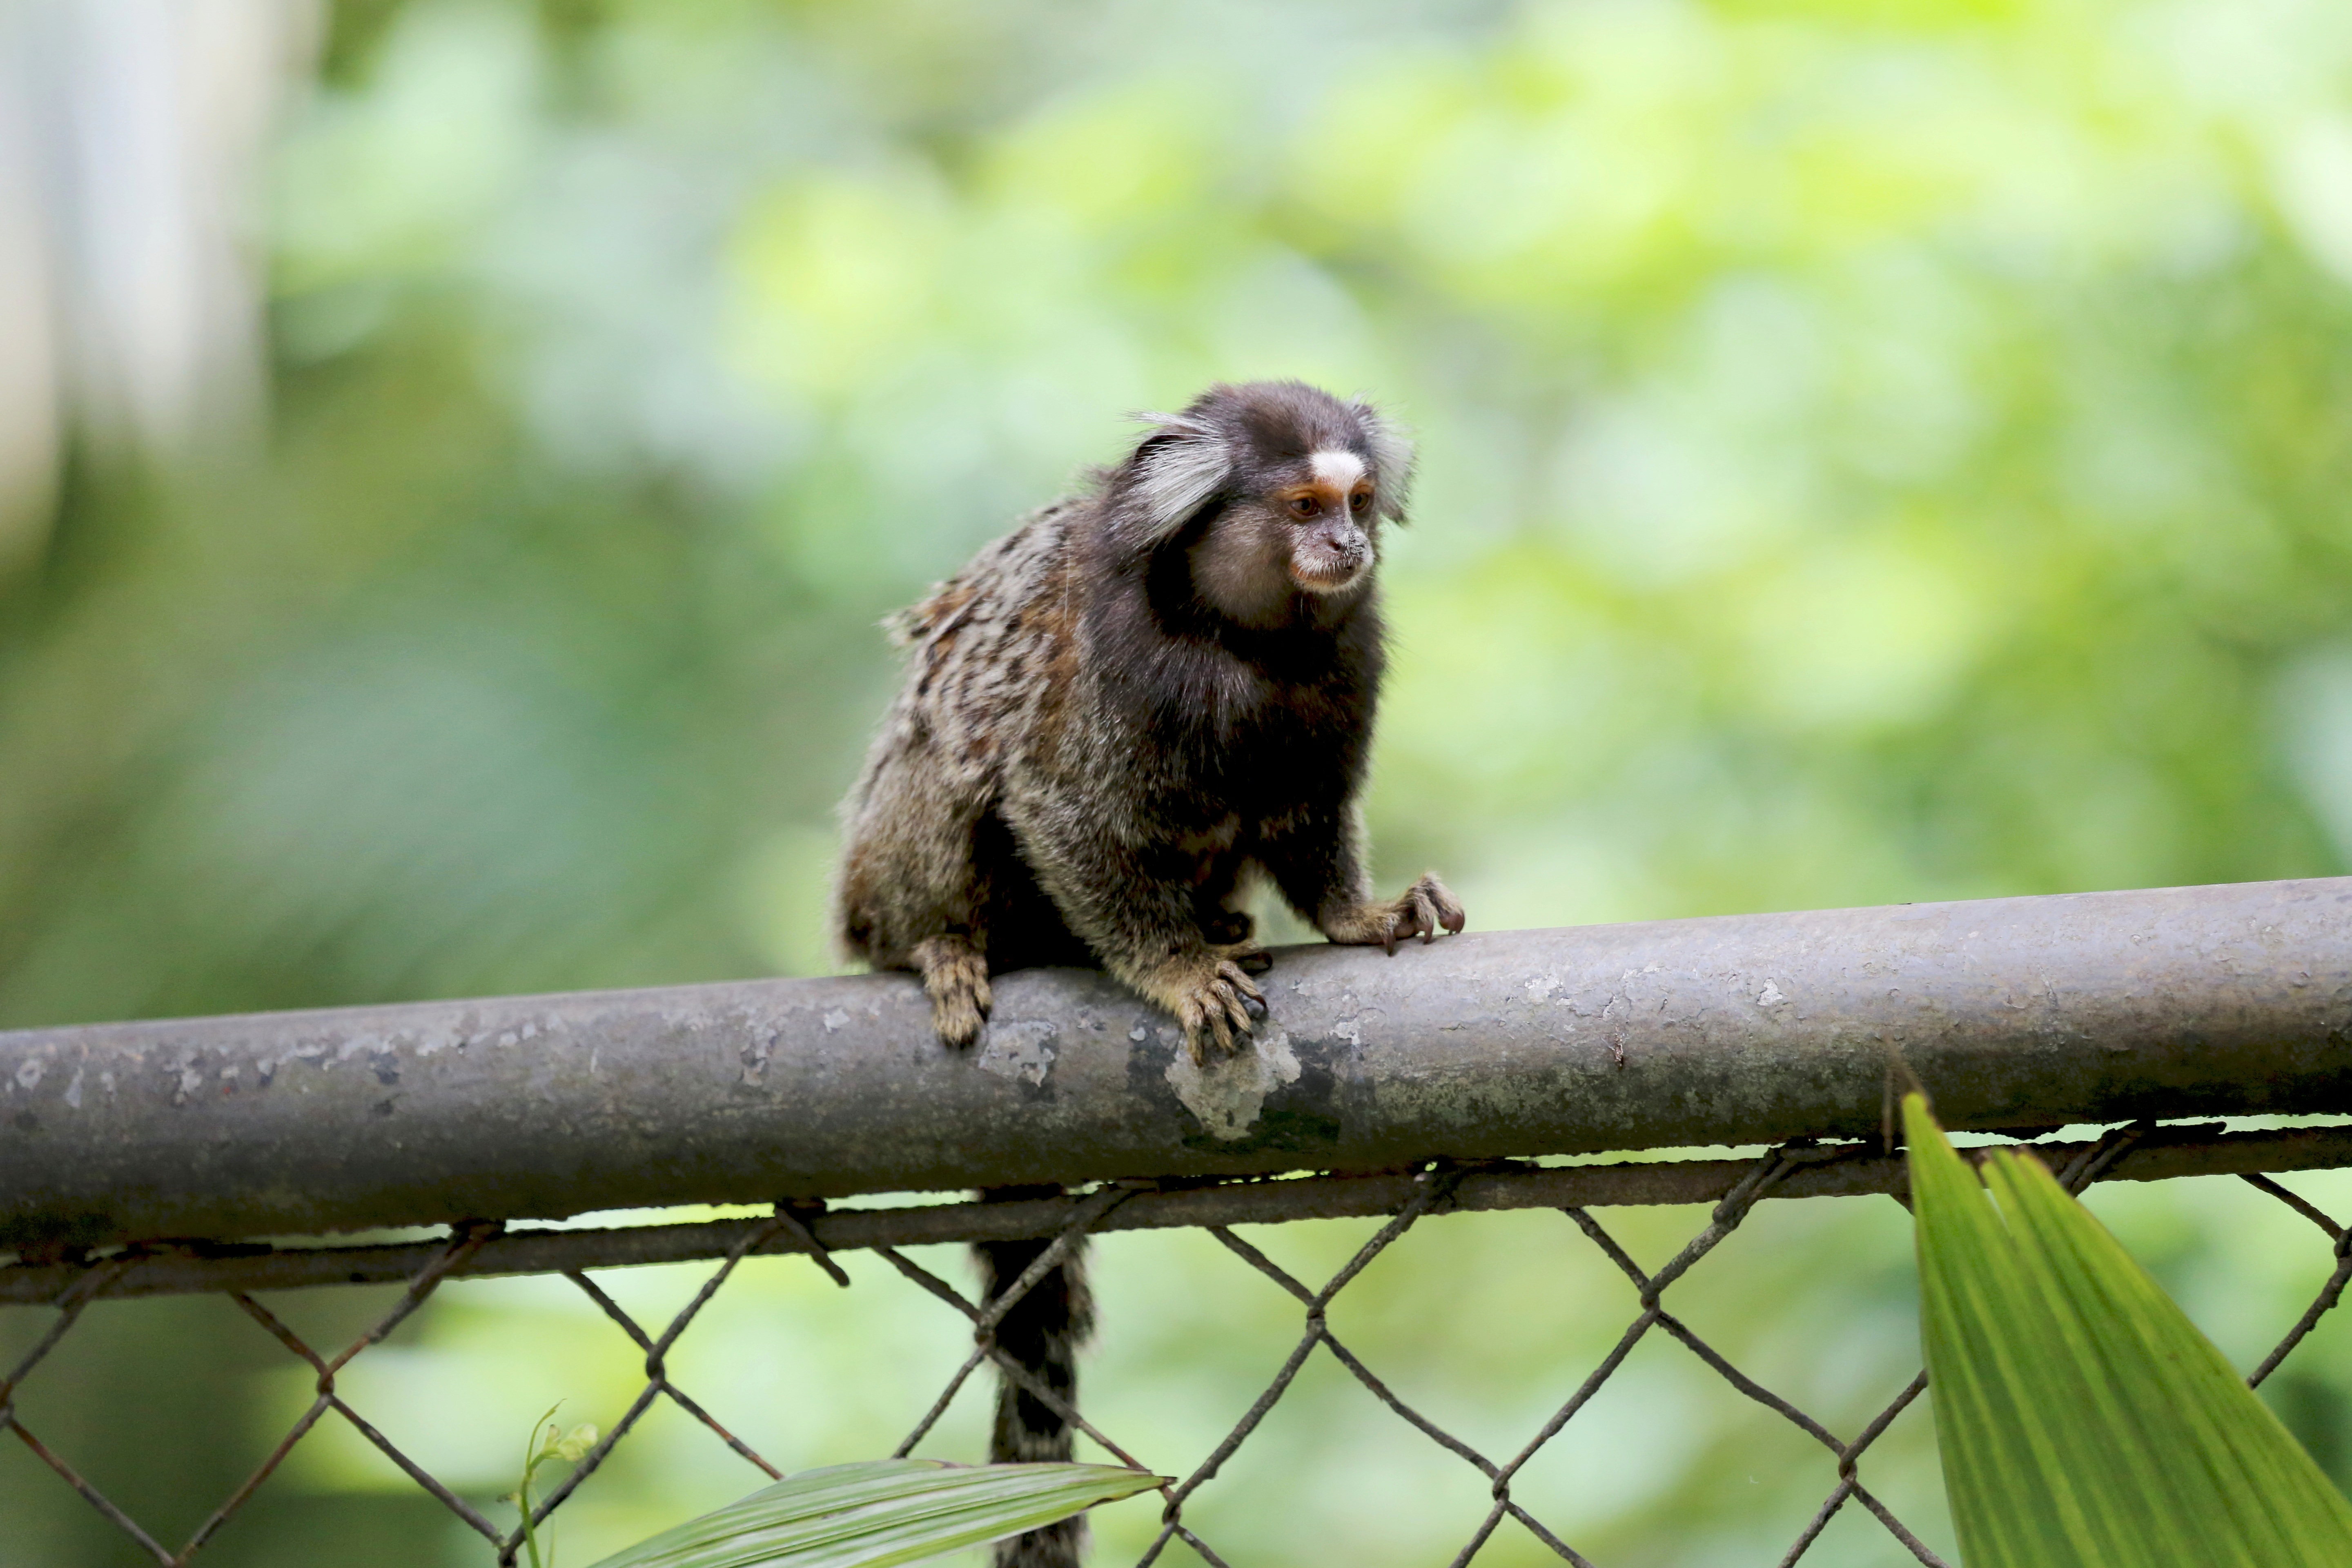
nature, branch, animal, looking, wildlife, zoo, mammal, fauna, primate, vertebrate, macaque, marmoset, natural habitat, white tufts, new world monkey